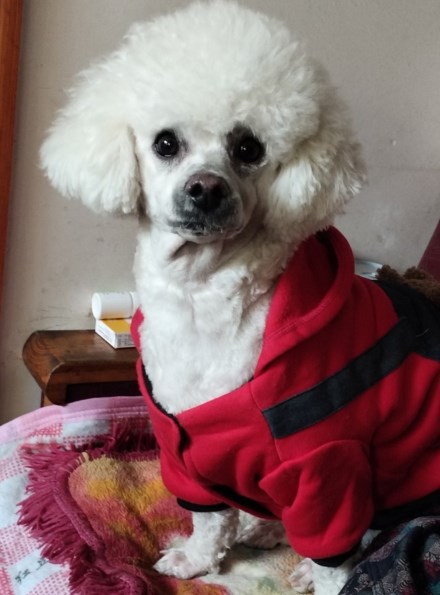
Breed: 3083-n000117-Bichon_Frise